GMS Racing

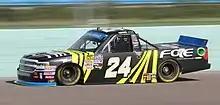
Justin Haley in the No. 24 at Homestead–Miami Speedway in 2018

In 2016, GMS Racing fielded the No. 24 for Kyle Larson at Martinsville, with sponsorship from McDonald's. Clint Bowyer drove the No. 24 at Kansas with sponsorship from Georgia Boot, finishing 5th in his first truck start since 2014. Ben Kennedy drove the truck at Dover as part of his multi-race stint with the team, with Kaz Grala in the No. 33. Grala then drove the truck at Iowa in June, starting fourth and finishing 29th. Grant Enfinger also ran several races. On October 22, Enfinger won the Fred's 250 at Talladega Superspeedway for his first career win. Shane Lee drove the No. 24 at Texas with sponsorship from LeeBoy, finishing 16th. Grala ran seven races in the No. 24 out of his nine Truck Series starts, with a best finish of seventh at New Hampshire. Justin Haley returned to this truck at Texas.